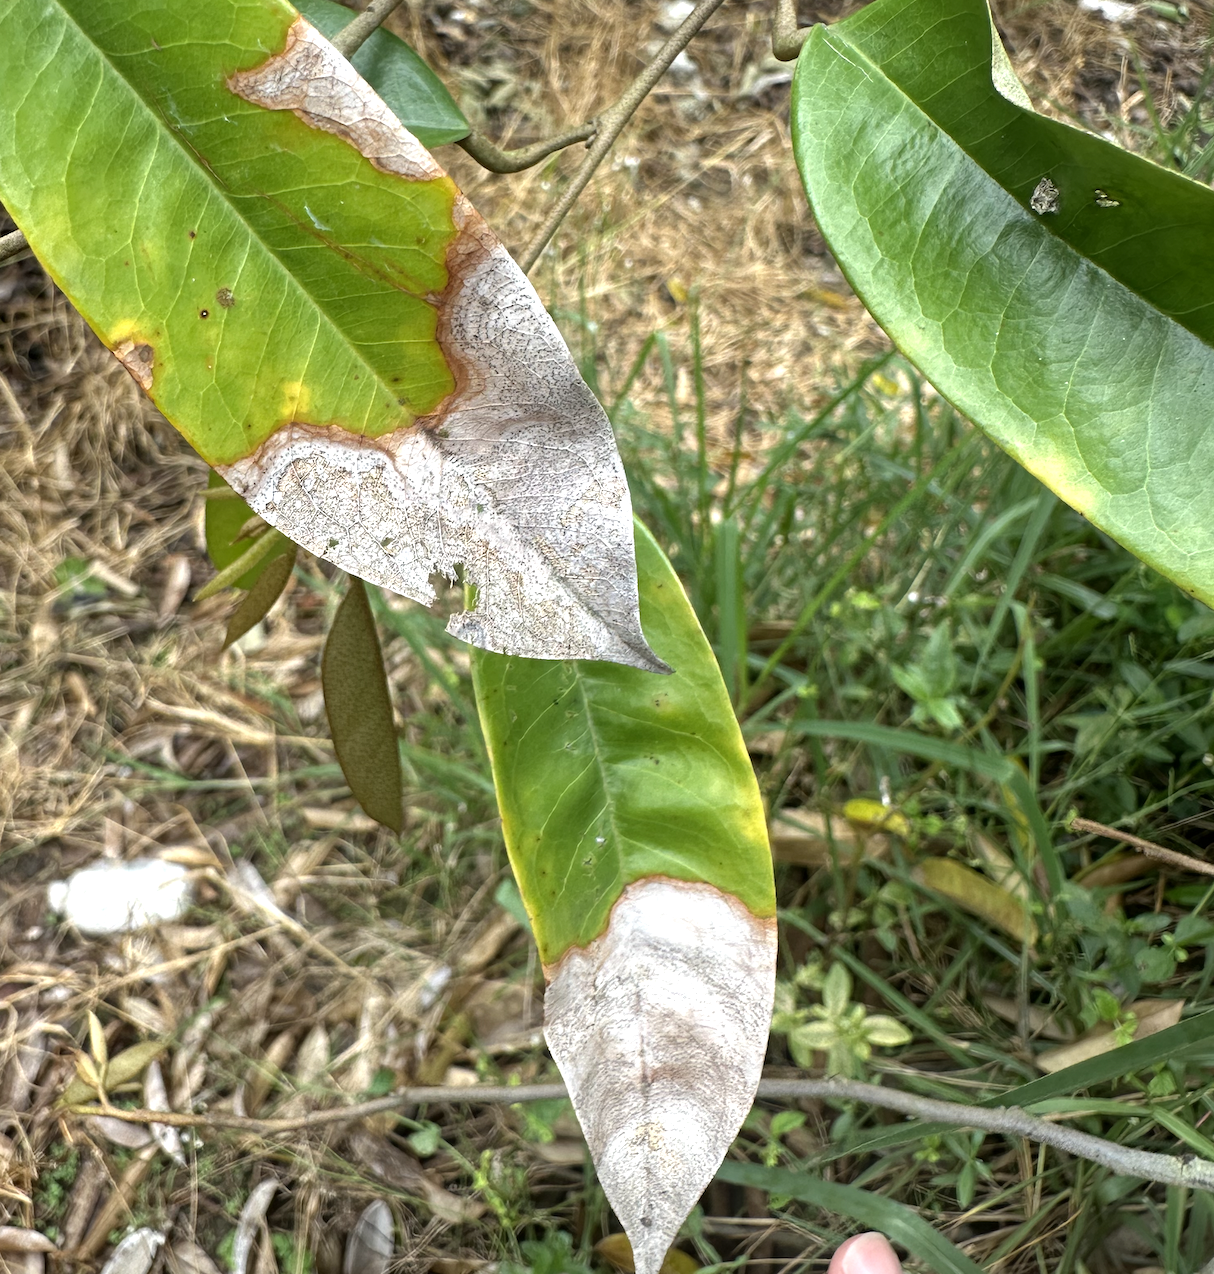
Label: anthracnose_disease